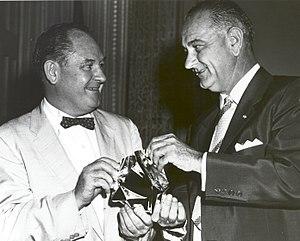
Thomas Keith Glennan est le premier administrateur de la NASA, du 19 août 1958 au 20 janvier 1961. Ses actions permettent des faire de l'agence spatiale américaine un acteur incontournable dans le domaine du spatial civil.